Palazzo dello Spagnolo, Naples

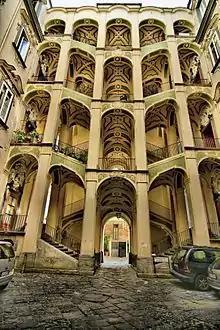
Courtyard staircases of Palazzo dello Spagnolo

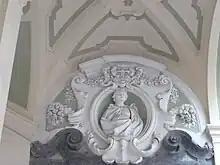
Stucco work over interior doors.

The Palace was erected during 1738, commissioned by the Marchese di Poppano, Nicola Moscati, and is attributed to the architect Ferdinando Sanfelice. Through an indistinct façade one enters to an interior octagonal courtyard leads to a double ramp stairwell. The interior was richly stuccoed by Aniello Prezioso, using designs by Francesco Attanasio in 1742. The top floor was added at the end of the 18th century. In the following century, the family sold apartments in the lower floors to Tommaso Atienza, nicknamed "lo Spagnolo" (the Spaniard), whence the name of the palace.